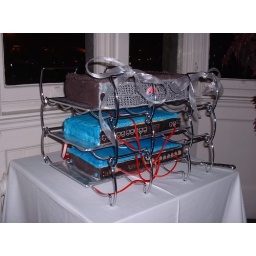
Our wedding cake in the shape of a server rack. The patch leads are made of red liquorice.